Petrevene

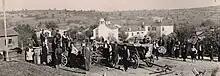
Celebrating the first grape harvest at the Vine Cellar, Petrevene, 1940s

The first mayor of Petrevene after the removal of the Ottoman rule was Tono Benchev Bakov (Peykin) of Vidrare, born in the hamlet of Smolevica. He was a member of the "Revolutionary Committee" Hasan Kasam founded by Vasil Levski in the village of Vidrare in 1869. He moved to Petrevene prior to the Russian-Turkish war (1877–78) due to a conflict he had with local Ottoman authorities in Vidrare. His brother-in-law, revolutionary Yosif Poppetrov from Vidrare, also a member of the revolutionary committee of Vasil Levski, was exiled by the Ottoman authorities to the town of Diarbekir in Middle Asia, now part of Turkey. This was due to his involvement with the robbery of the Ottoman Bank, mastered by Dimiter Obshti, in the Arabakonak pass in Bulgaria in 1872. Tono Benchev served as mayor of Petrevene for 16 years. He used to be close to Stefan Stambolov, a major co-revolutionary of Vasil Levski and then-Prime Minister of Bulgaria. He visited him during his official trips in the Principality of Bulgaria. The first secretary in the village municipality was Tono Benchev's son, Bencho Tonov. In 1878 an elementary school (1st to 4th grade) opened in Petrevene. Until 1891 it was hosted in a former Pomak house, after which it moved to the then-newly constructed old school, built by Stoyu Stanev of Petrevene. The village municipality (Bulgarian: ) moved to the vacated former schoolhouse. Andrey Gadzhovski of Lukovit, born in Dranchevo, Macedonia, and Marko Markov of Karlovo were the first teachers in Petrevene. The first native teacher, Velyu Ninov, was hired in 1896. During the 1890s Petrevene was terrorized by the local band of Bulgarian Yako Voyvoda and his Pomak co-brigand Kachamachko.